Semantic system

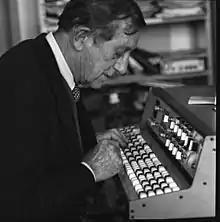
Alain Daniélou and the S52

In 1967, Alain Daniélou designed a new electronic instrument, the S52. To build it he called on Stefan Kudelski from Lausanne, Switzerland, the inventor and builder of the Nagra, the famous luxury portable tape player.